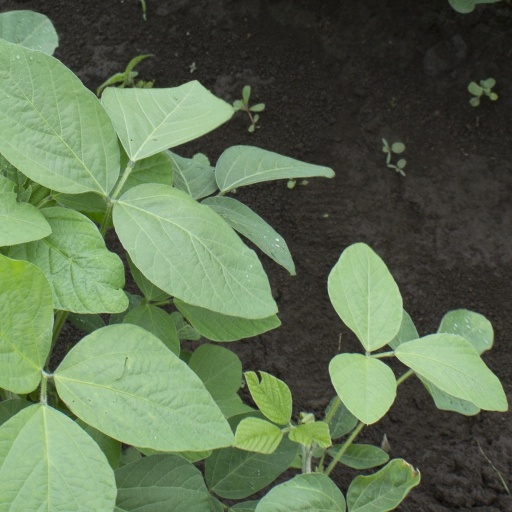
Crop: soybean